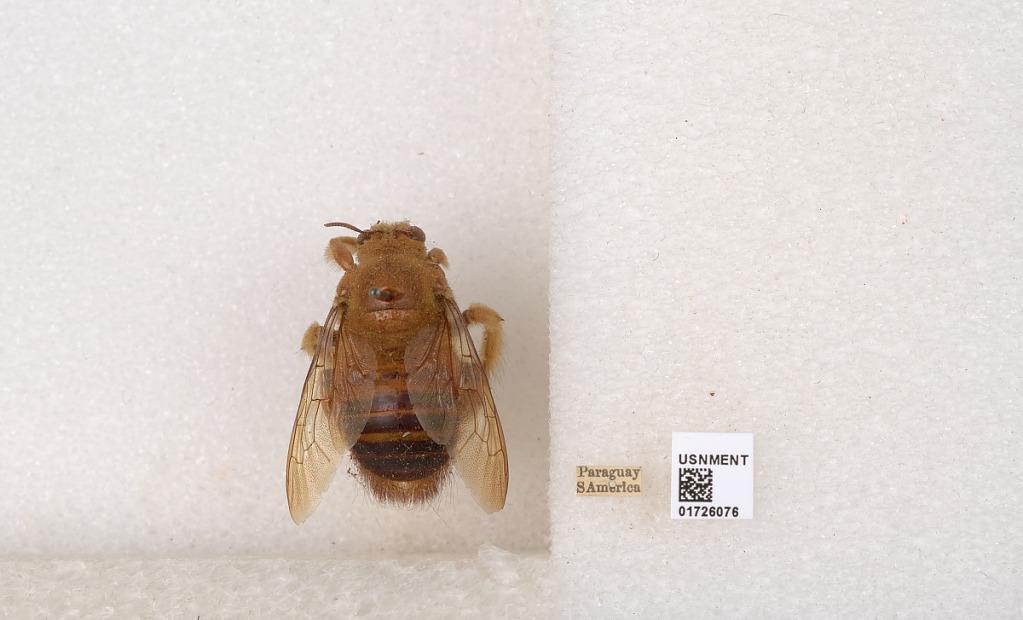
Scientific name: Xylocopa (Neoxylocopa) frontalis (Olivier)
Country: Paraguay